Grumman F4F Wildcat

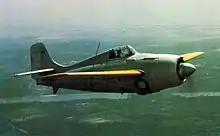
An early F4F-3 with prop spinner and cowling guns

The overall performance of Grumman's new monoplane was felt to be inferior to that of the Brewster Buffalo. The XF4F-2 was marginally faster, but the Buffalo was more maneuverable. The Buffalo was judged superior and was chosen for production. After losing out to Brewster, Grumman completely rebuilt the prototype as the XF4F-3 with new wings and tail and a supercharged version of the Pratt & Whitney R-1830 "Twin Wasp" radial engine. Testing of the new XF4F-3 led to an order for F4F-3 production models, the first of which was completed in February 1940. France also ordered the type, powered by a Wright R-1820 "Cyclone 9" radial engine, but France fell to the Axis powers before they could be delivered and the aircraft went instead to the British Royal Navy, who christened the new fighter the Martlet. The U.S. Navy officially adopted the aircraft type on 1 October 1941 as the Wildcat. The Royal Navy's and U.S. Navy's F4F-3s, armed with four .50 in (12.7 mm) Browning machine guns, joined active units in 1940.